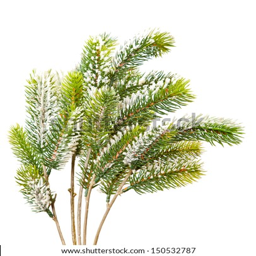
new year 's snow - covered branch of a christmas tree